Apostolos Nikolaidis (athlete)

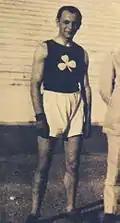
Nikolaidis as basketball player with Panathinaikos in 1919

Nikolaidis was born in Plovdiv, Bulgaria, a member of the Greek community. After his graduation from the Robert College in Istanbul, he moved first to Thessaloniki (where he competed as an athlete of Aris) and later to Athens in 1917 and joined the family of Panathinaikos. He was an athletic phenomenon, as he successfully competed in decathlon, football, basketball and volleyball and also a successful racing driver. He was a member of the Greek team at the 1920 Summer Olympics, both as a football player and as a track athlete. He played football for more than ten years and contributed to all sports departments of PAO. He also became manager of the Greece national football team.